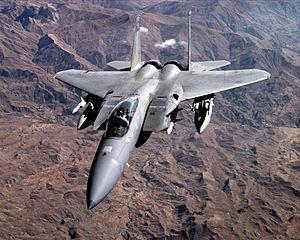
Lock On: Modern Air Combat est un simulateur de vol de combat moderne développé par le studio russe Eagle Dynamics associé à The Fighter Collection, et édité par Ubisoft en Europe et 1C Company en Russie. Largement inspiré de son prédécesseur Flanker 2, le jeu propose de meilleurs graphismes, un théâtre d'opération plus étendu allant de la Crimée à la partie nord-ouest du Caucase, et 4 nouveaux appareils jouables : le F-15C, l'A-10A et le Su-25 dans la version initiale du jeu, ainsi que le Su-25T inclus dans l'addon non officiel Flaming Cliffs.